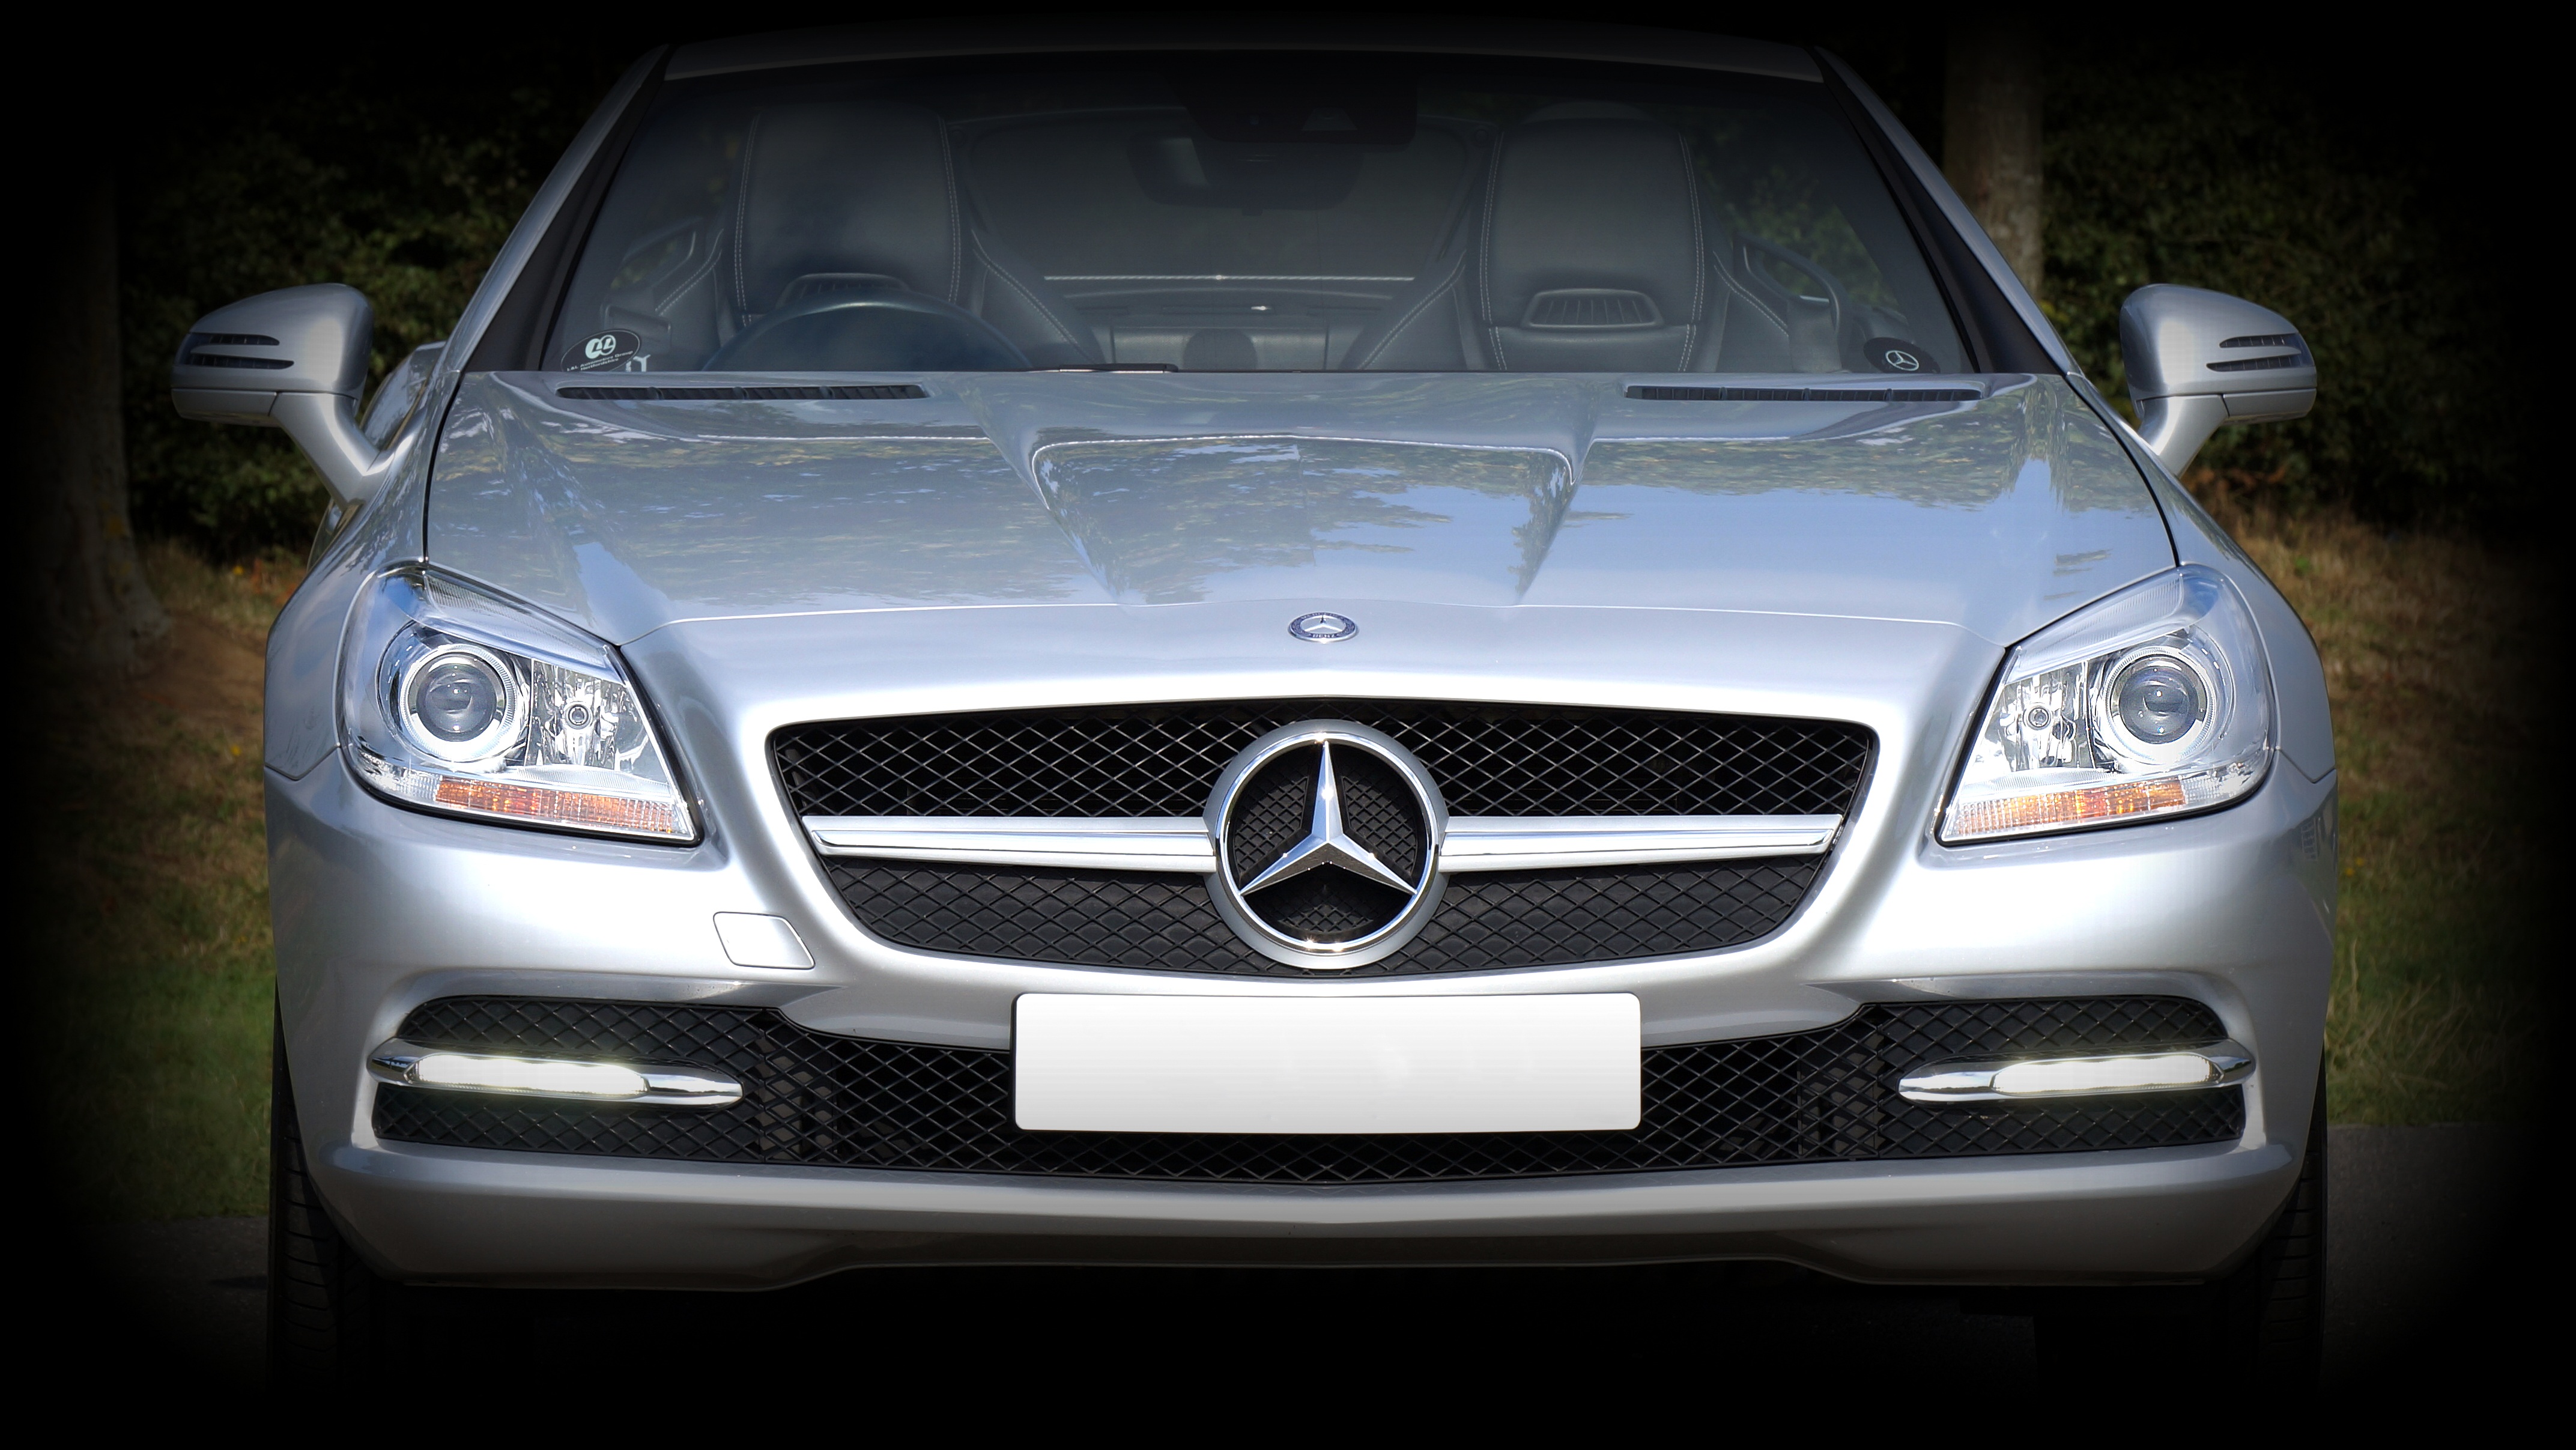
car, wheel, automobile, transportation, transport, vehicle, metal, auto, machine, headlight, modern, grille, automotive, motor vehicle, bumper, luxury, design, motor, sedan, style, front, mercedes, mercedes benz, benz, land vehicle, automobile make, automotive exterior, compact car, automotive design, luxury vehicle, vehicle registration plate, mercedes benz e class, mercedes benz cls class